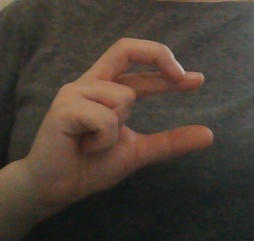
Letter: thal